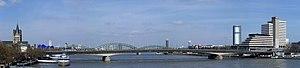
Le Deutzer Brücke est un pont situé à Cologne sur le Rhin. Il relie le quartier de Deutz au centre-ville de Cologne.